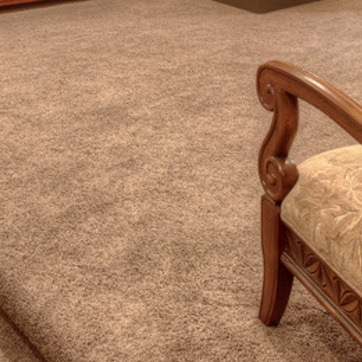
Material: carpet